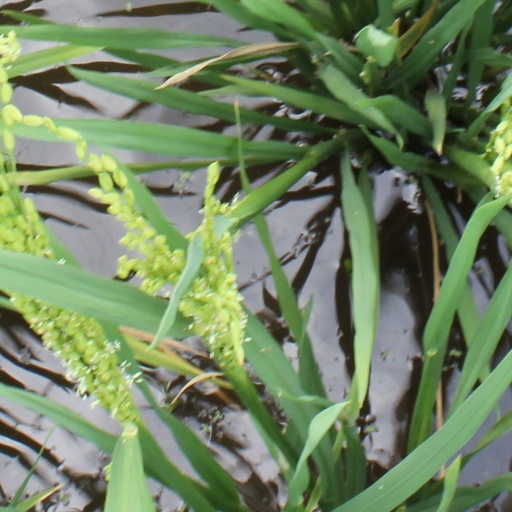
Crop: rice